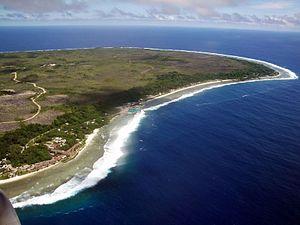
L'hôtel Menen, hôtel Meneñ ou hôtel Meneng est le plus grand hôtel de la République de Nauru et l'un des deux seuls hôtels de cet État insulaire océanien avec l'auberge de jeunesse OD-N-Aiwo. Ainsi, bien que Nauru ne soit pas une importante destination touristique, l'hôtel Menen offre à ses clients de nombreux services et activités.